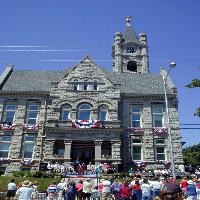
Weather: sun or clear